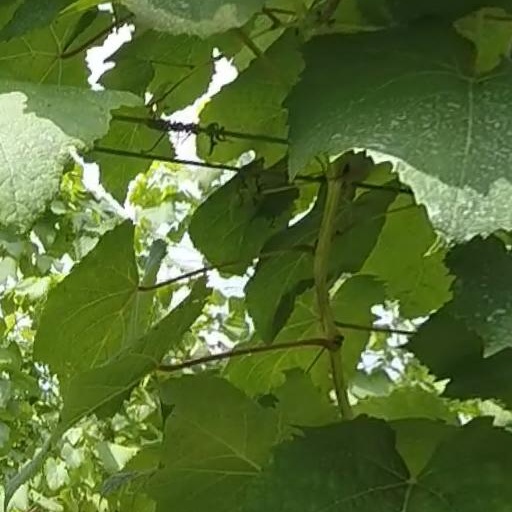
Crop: grape